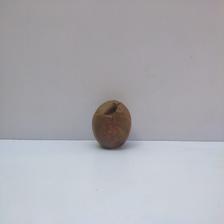
Size: Spoiled